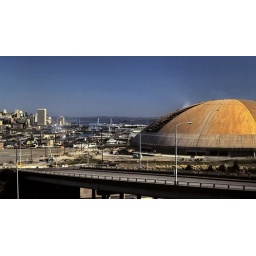
Tacoma Dome's wooden roof under construction with downtown Tacoma, Washington 1982